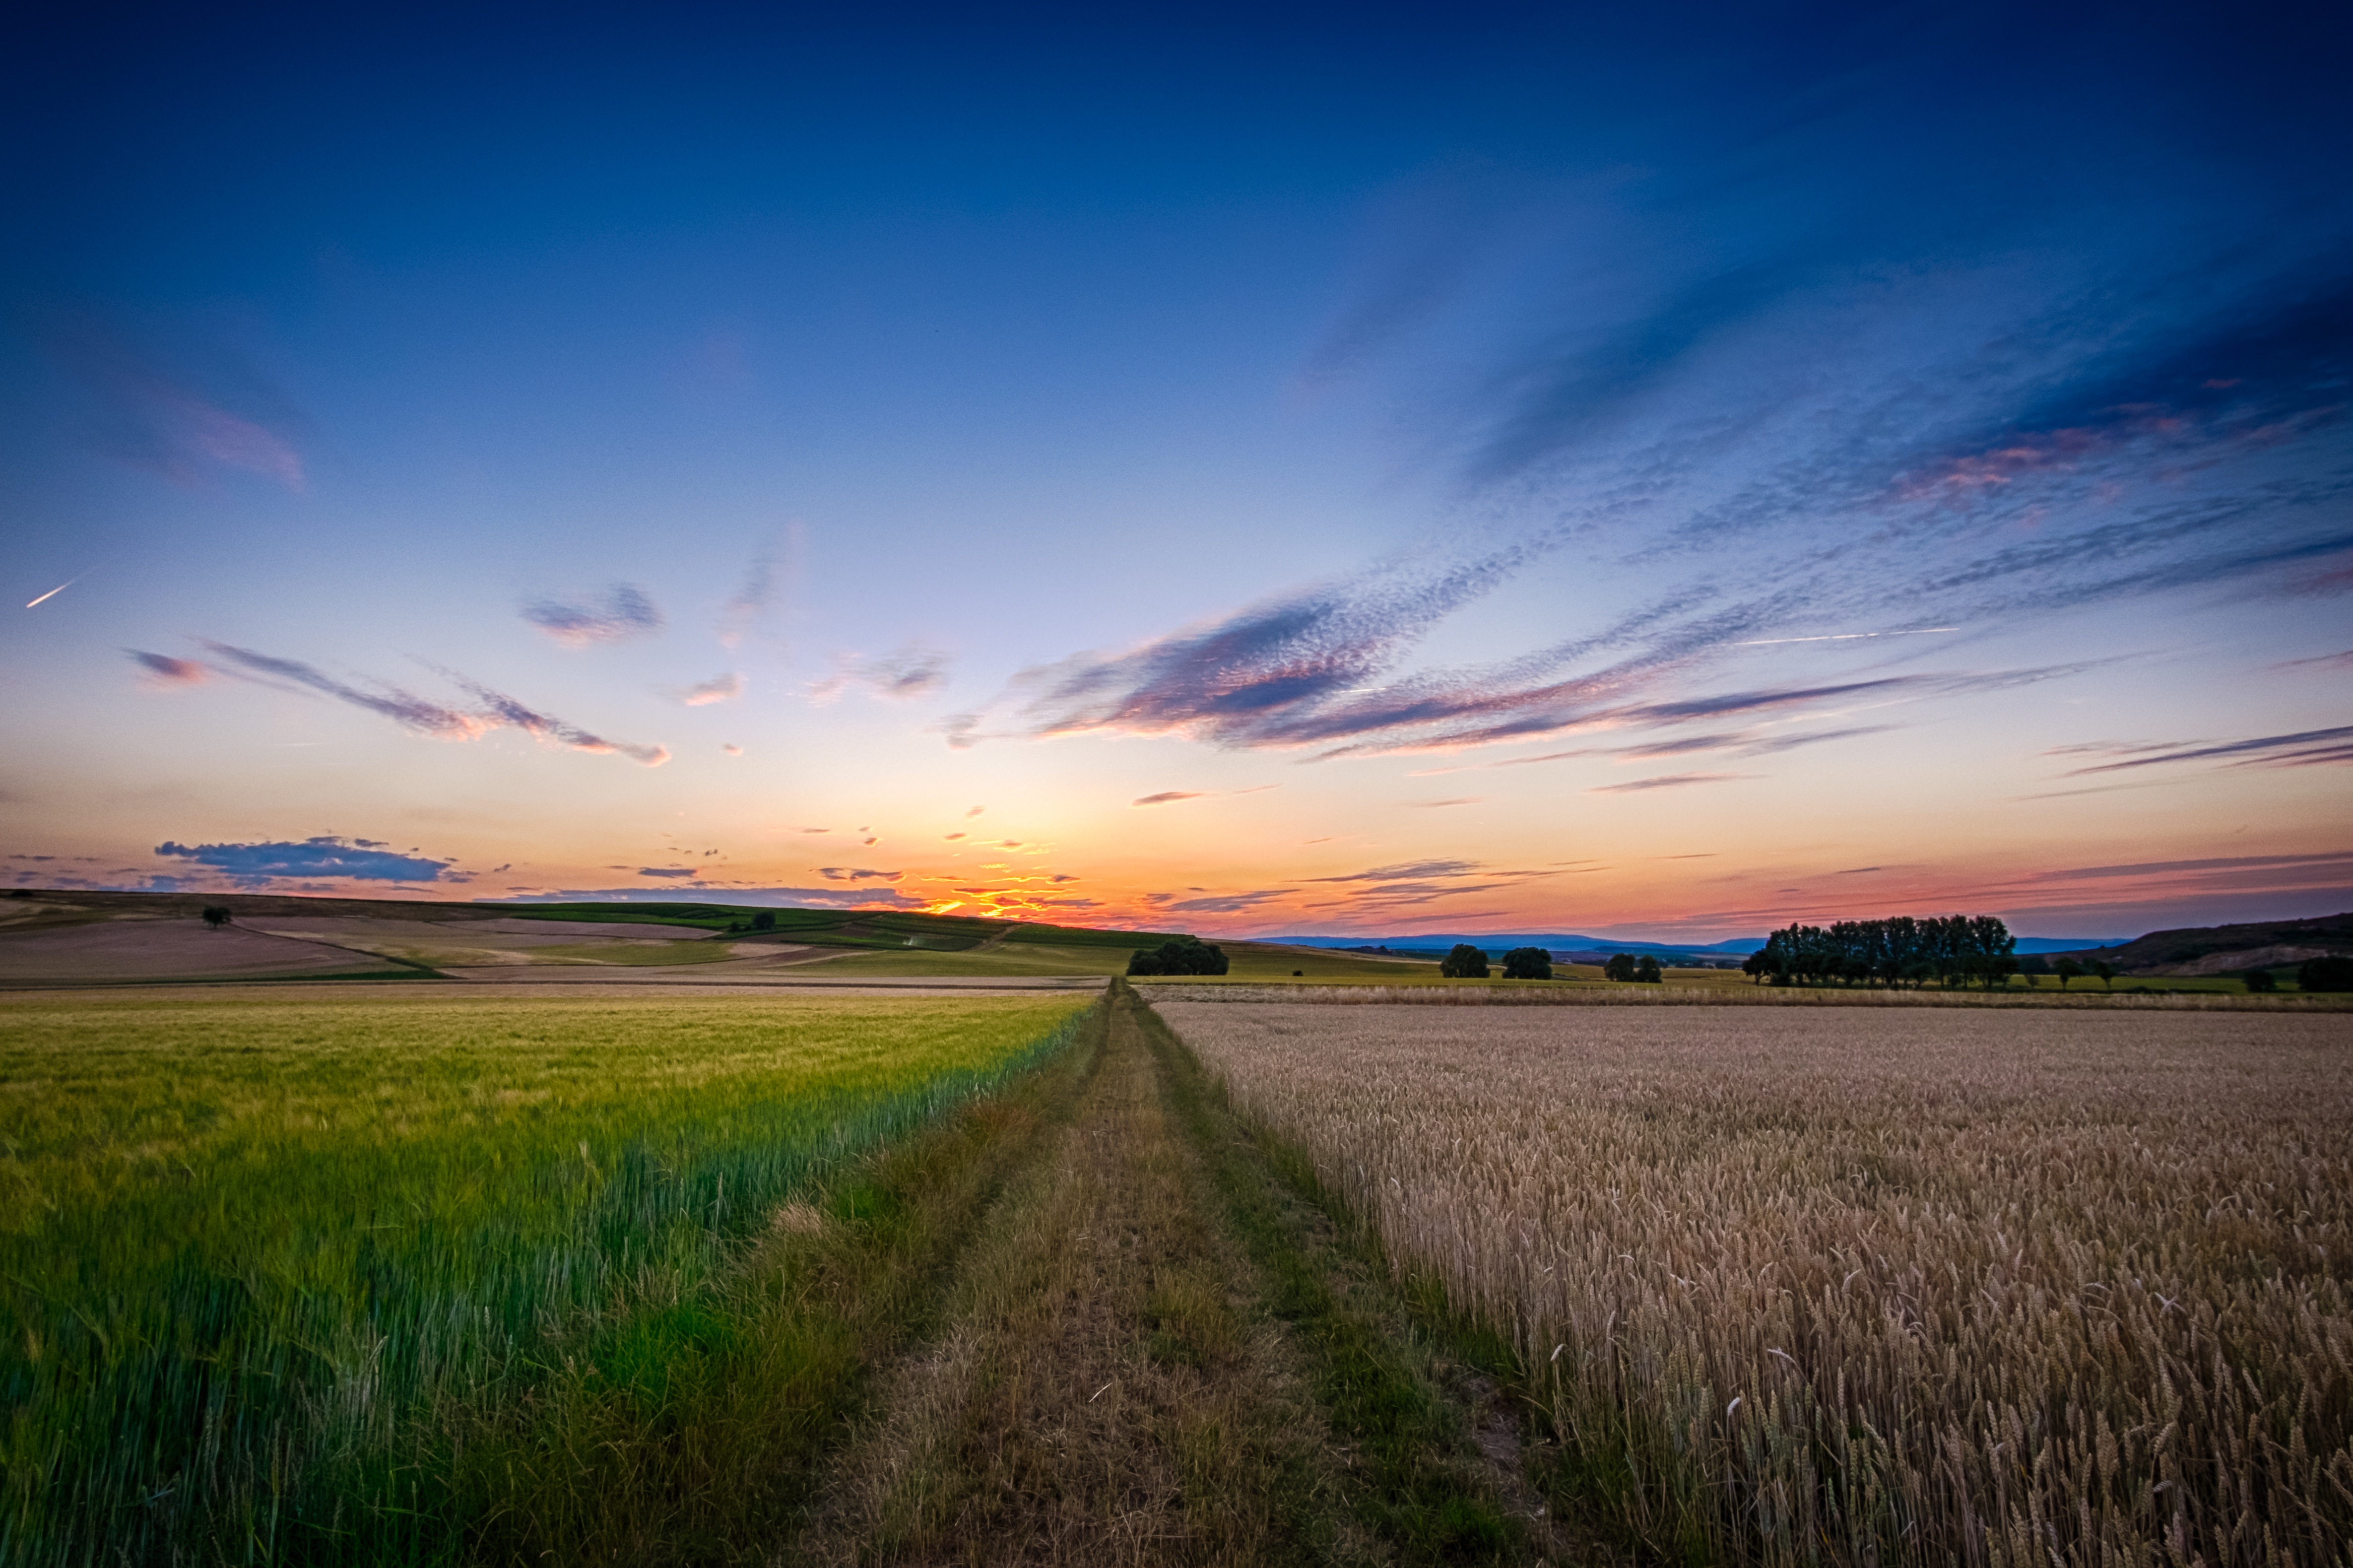
landscape, nature, grass, horizon, light, cloud, sky, sun, sunrise, sunset, field, prairie, sunlight, morning, dawn, dusk, evening, agriculture, plain, grassland, afterglow, rural area, meteorological phenomenon, grass family